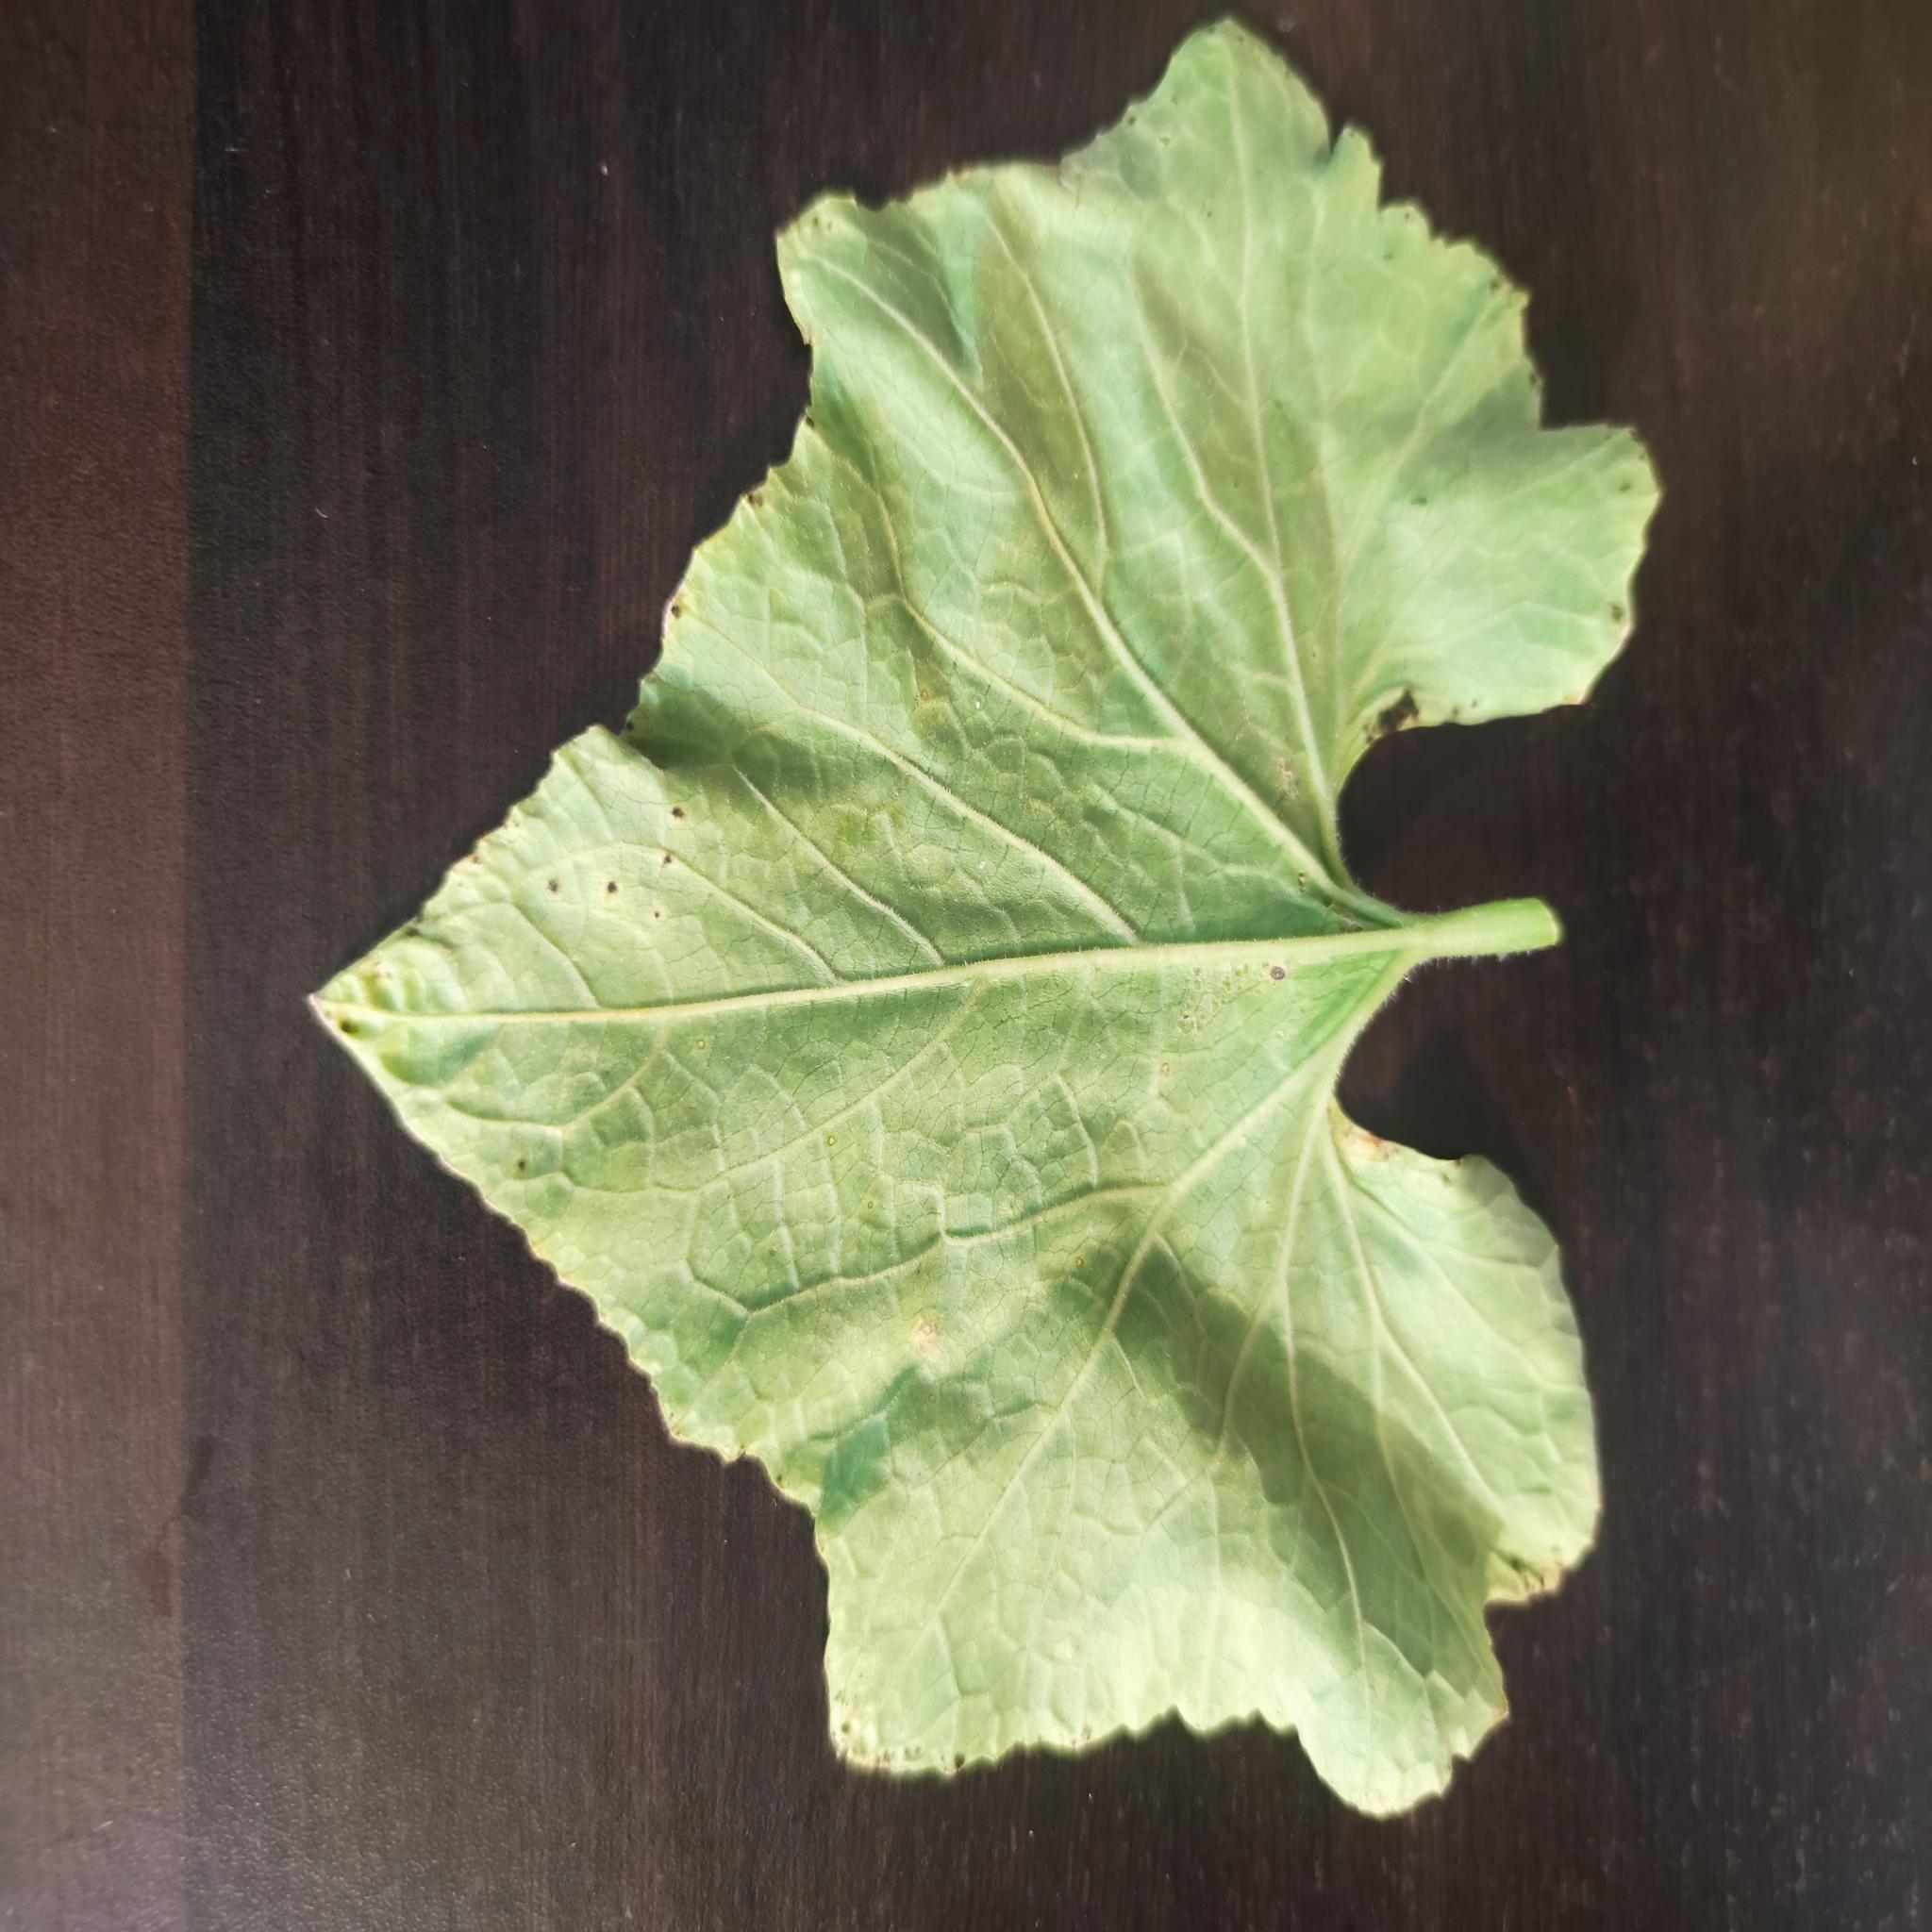
Label: Aphid